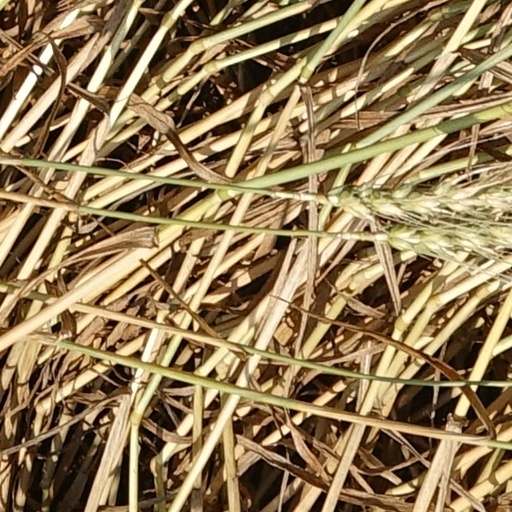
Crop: wheat